Abrahamsson and Anderson v Fogelqvist

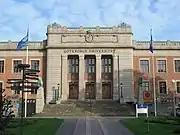
University of Gothenburg

Abrahamsson and Anderson v Fogelqvist (2000) C-407/98 is a Swedish and EU labour law case, concerning positive action.